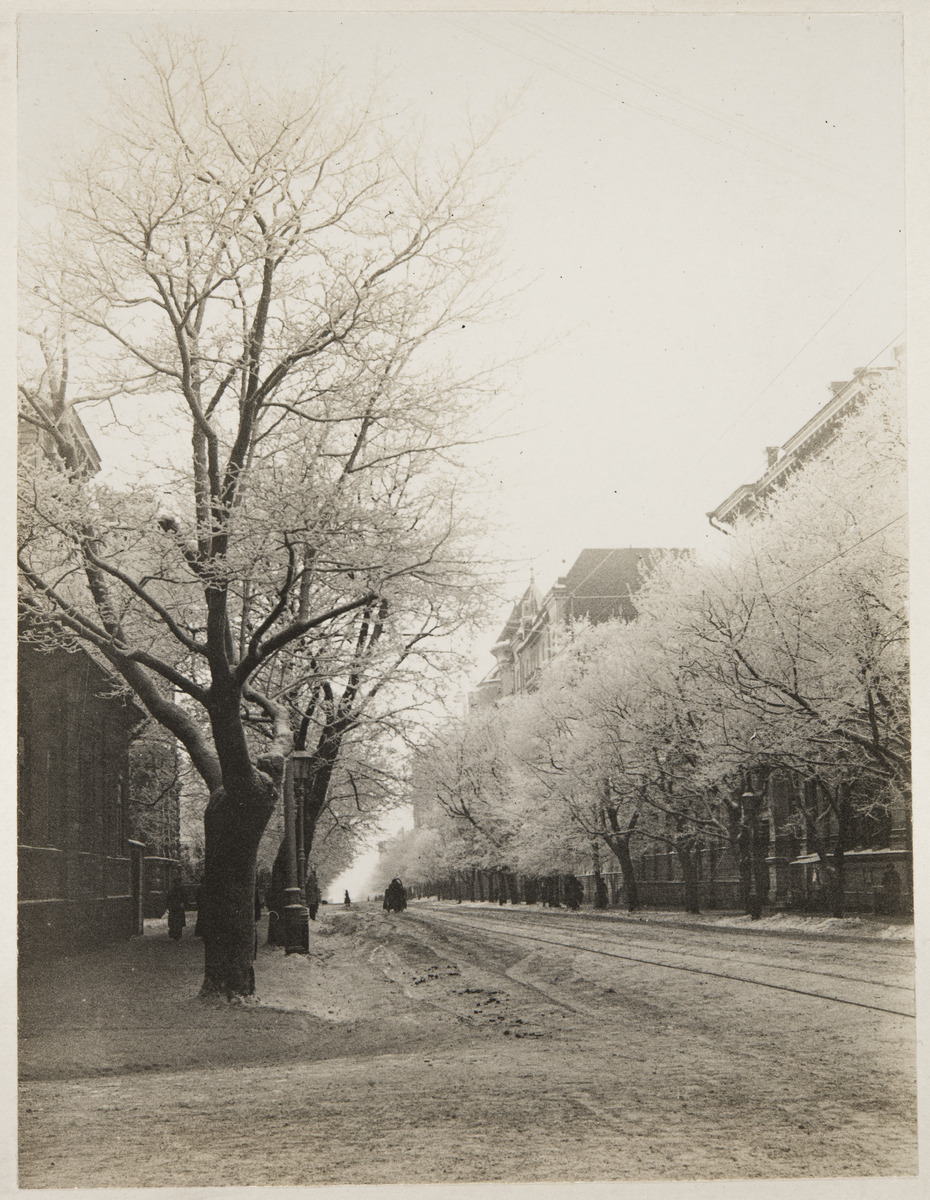
Näkymä talviselle Bulevardille Annankadun suunnalta
sisällön kuvaus: Näkymä talviselle Bulevardille Annankadun suunnalta. mustavalkoinen
Ajankohta: kuvausaika 1900 -luku alku
Paikka: Suomi, Uusimaa, Helsinki, Kamppi Helsinki, Bulevardi, Annankatu
Aiheet: kadut, talvi, puut